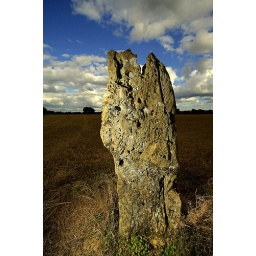
Prehistoric standing stone in Oxfordshire